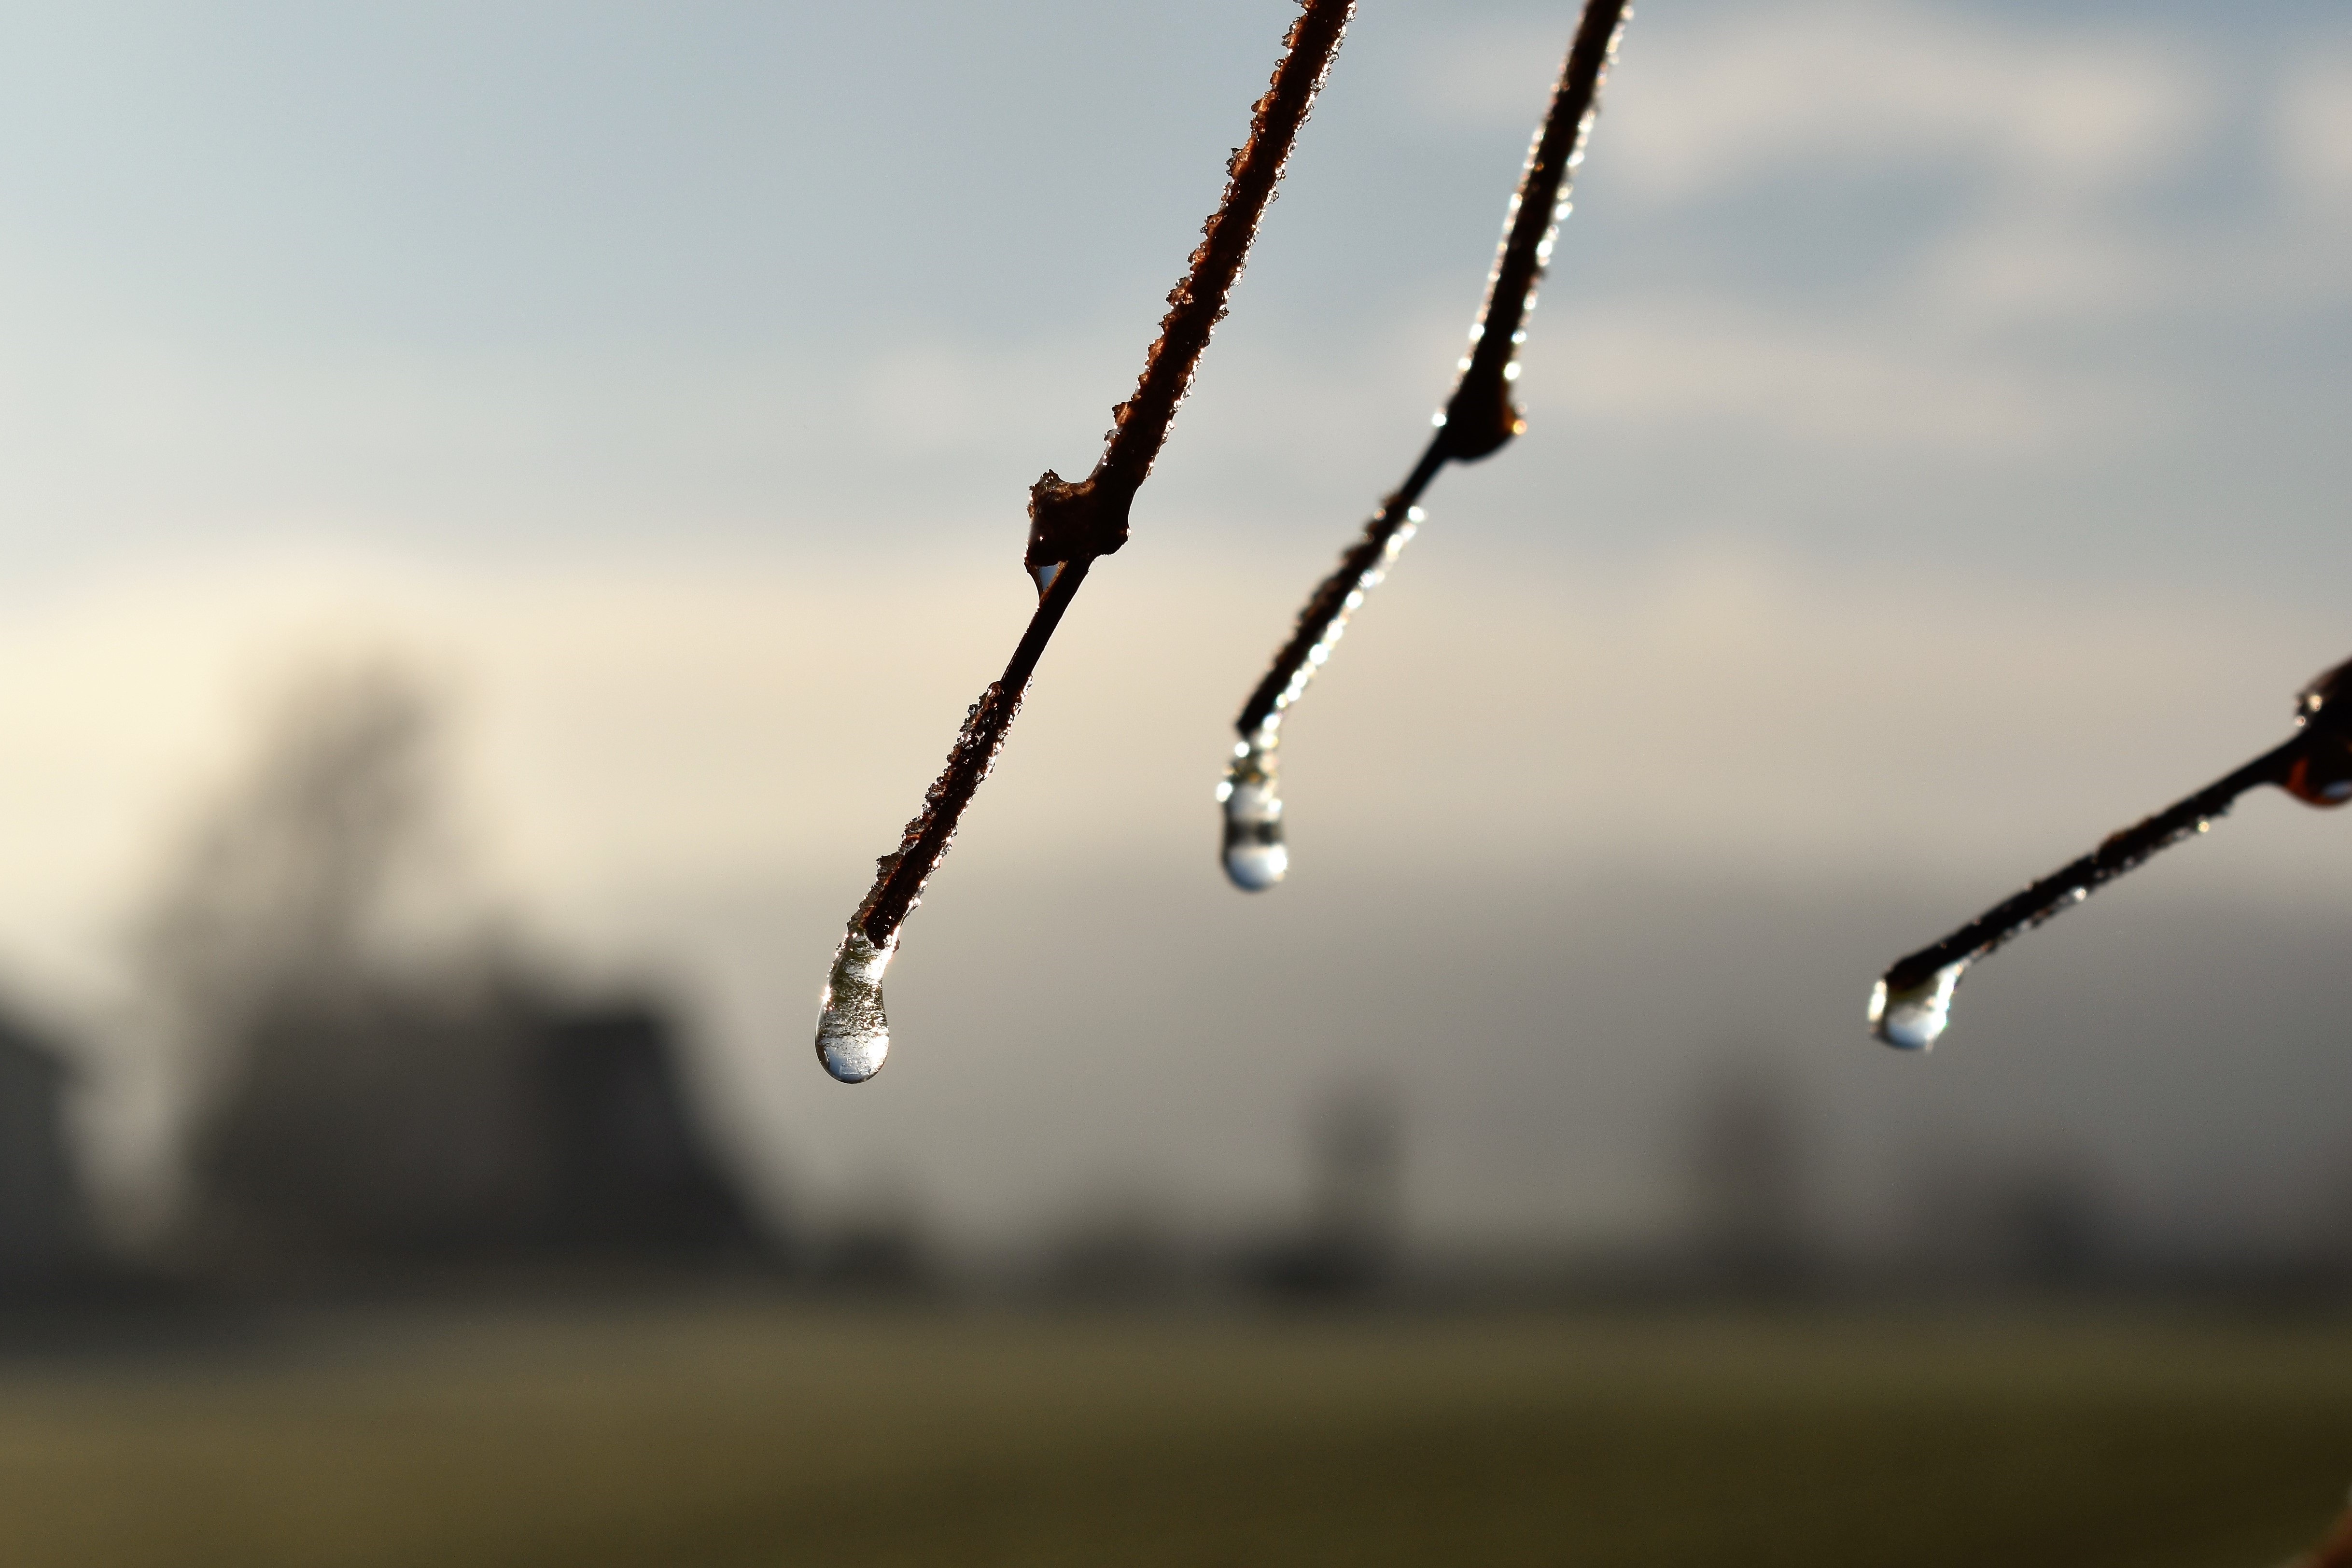
water, grass, branch, dew, plant, sunlight, leaf, vehicle, flight, autumn, close, drip, close up, dewdrop, drop of water, morgentau, back light, macro photography, morgenrot, defrost, atmosphere of earth